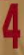
Number: 4